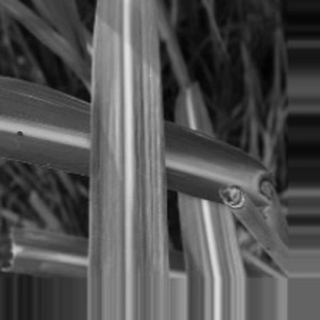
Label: sugarcane_bacterial_blight